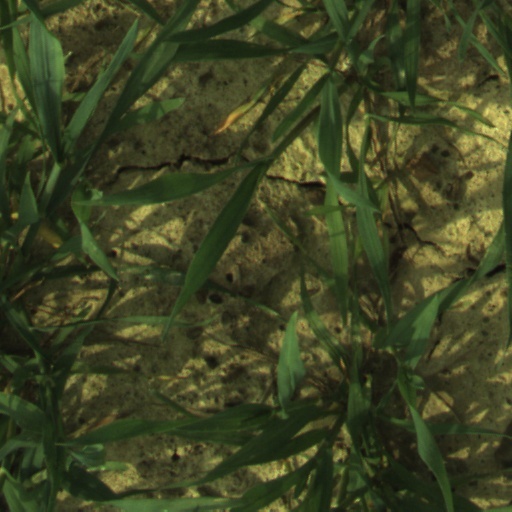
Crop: wheat